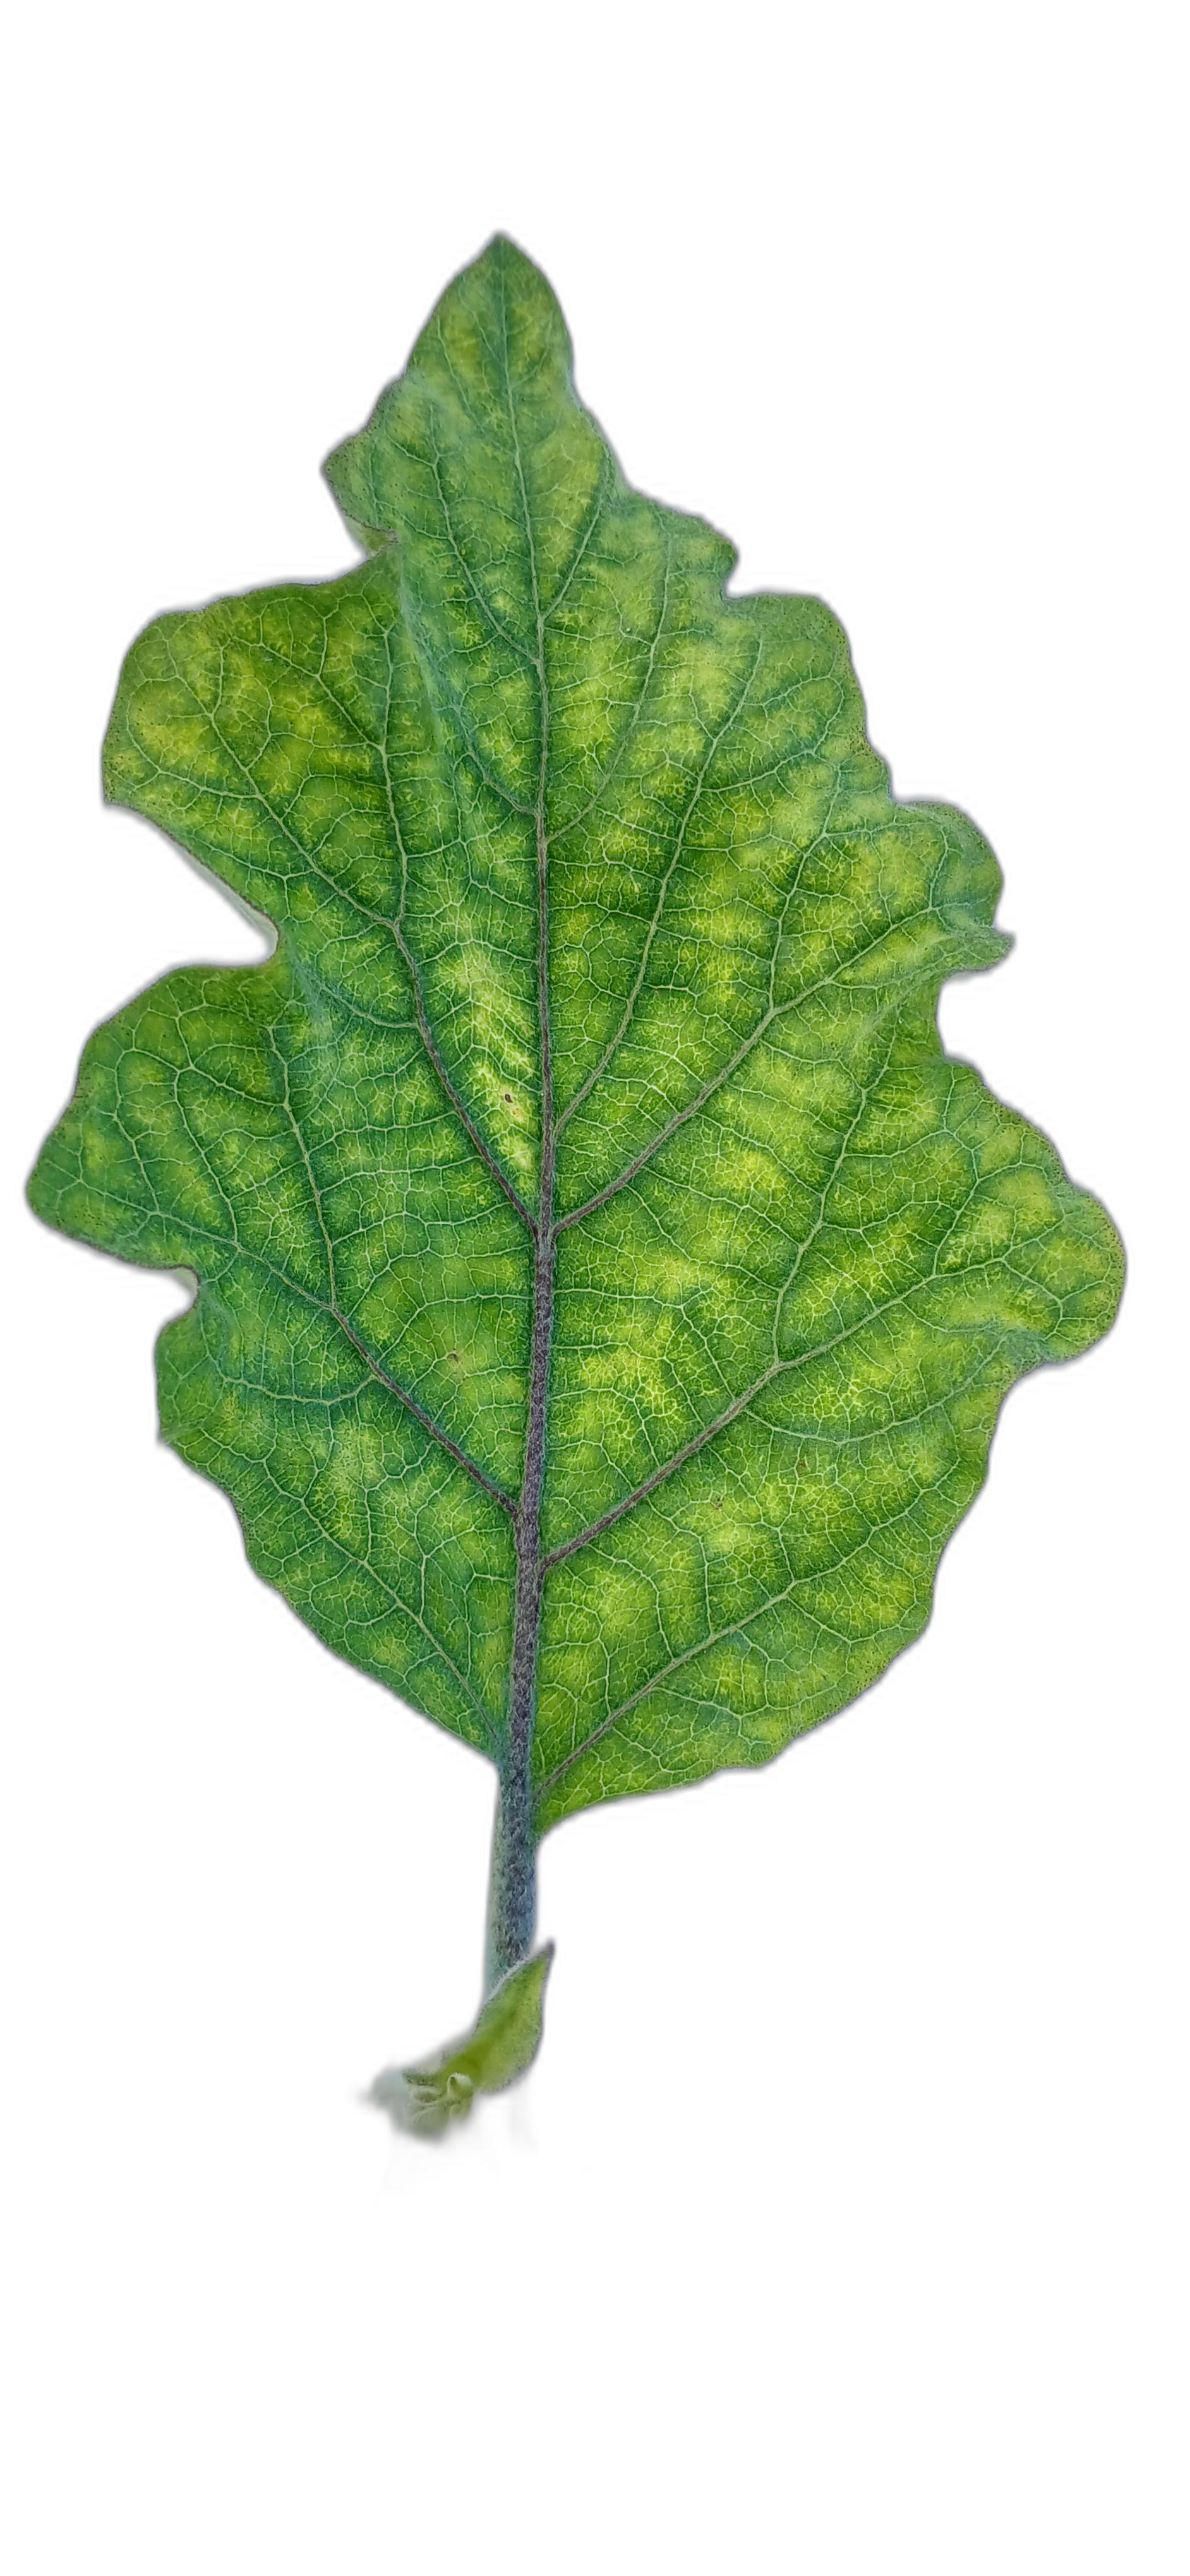
Label: Mosaic Virus Disease